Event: Nepal Earthquake
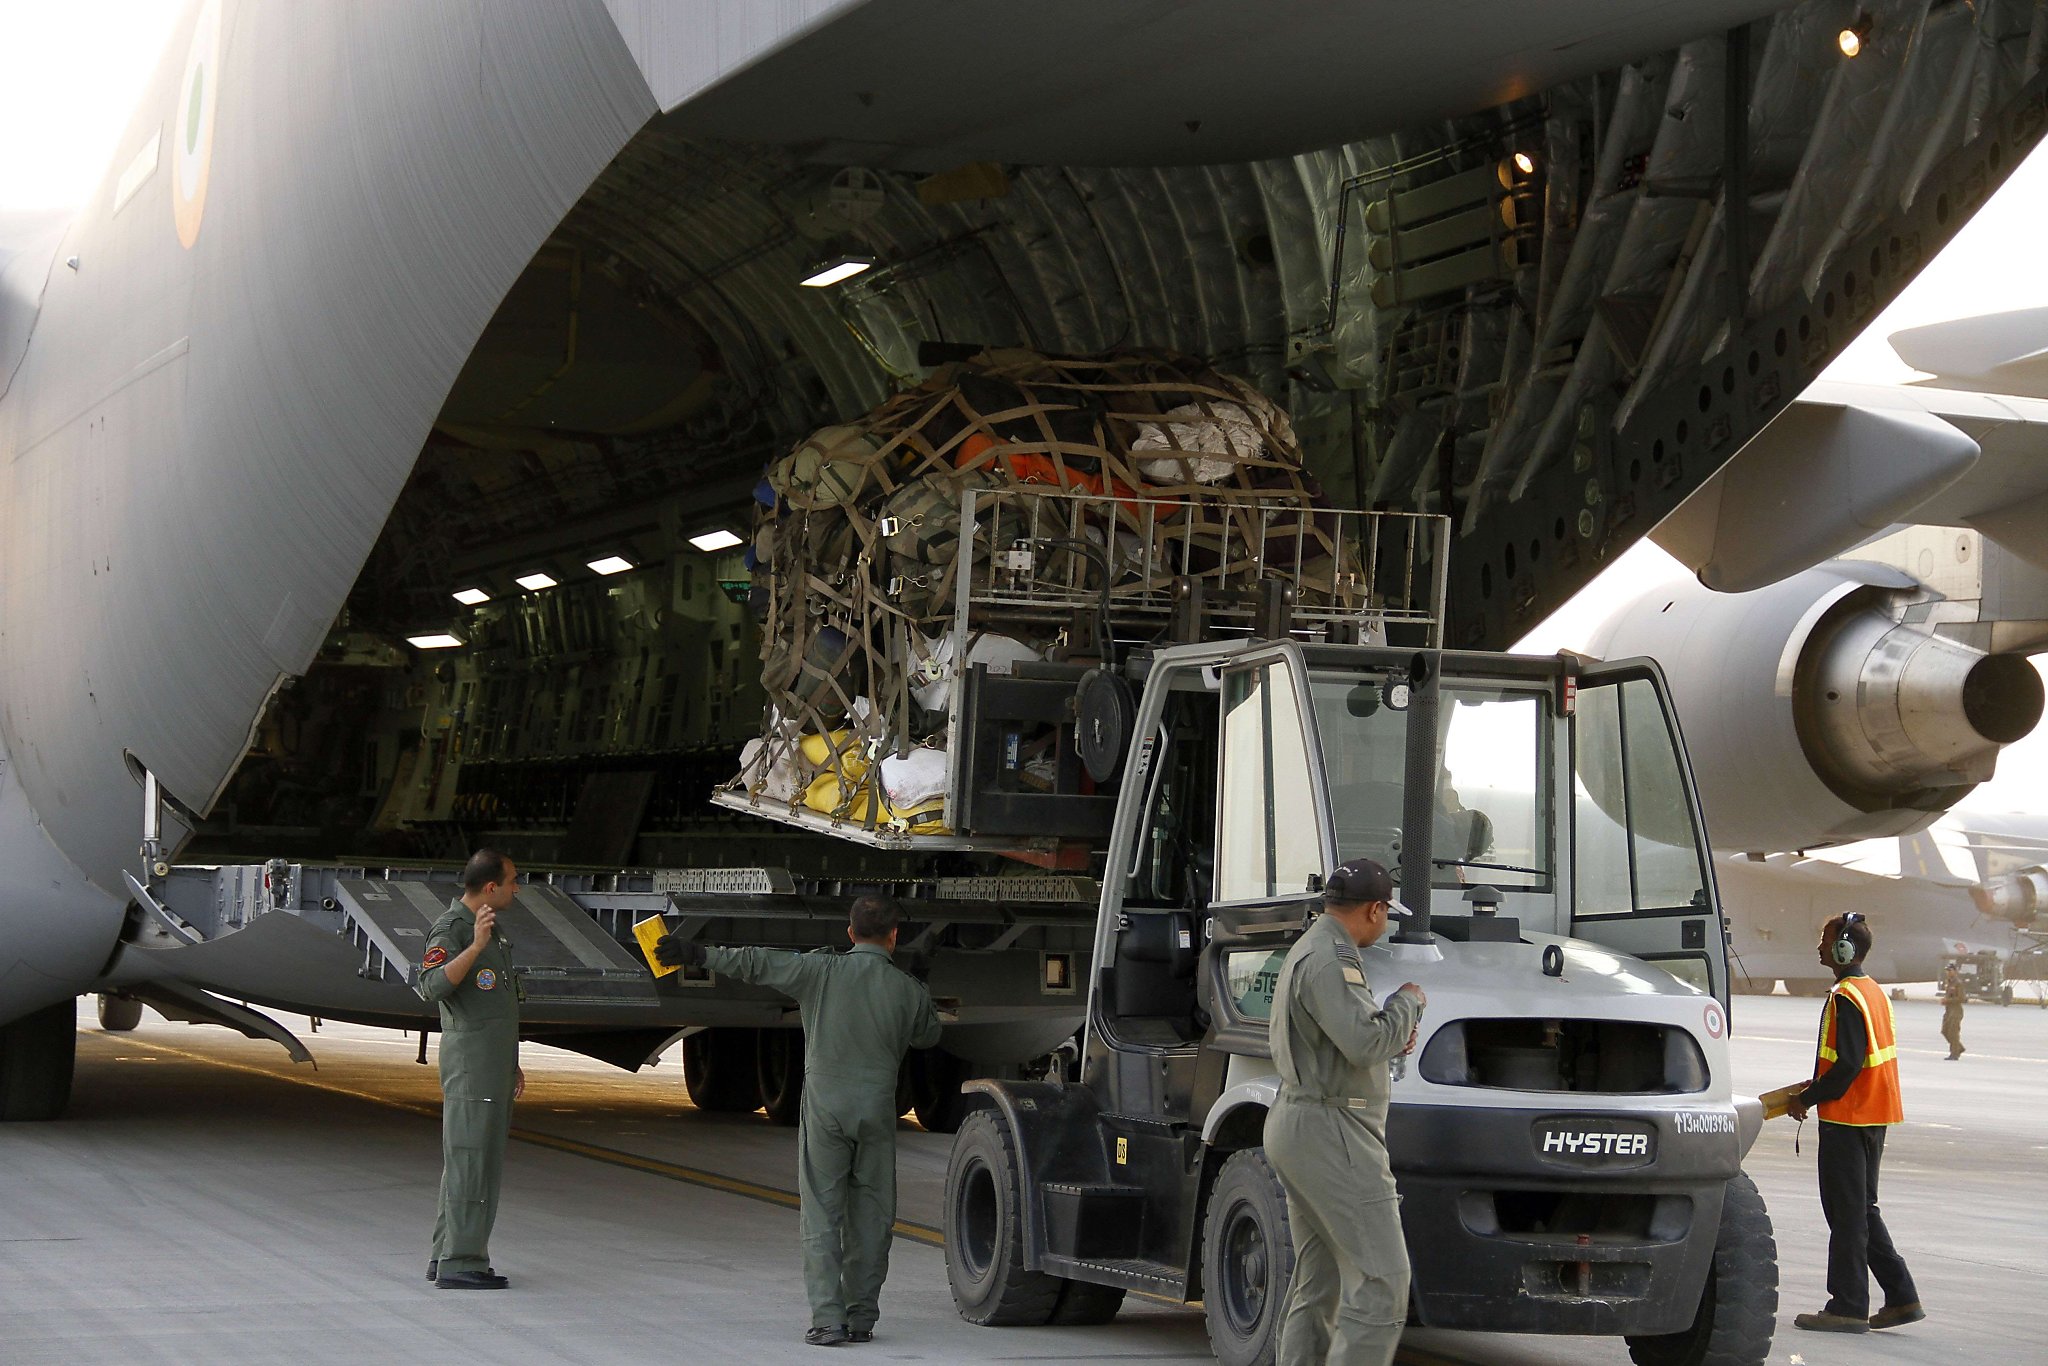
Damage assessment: no_damage